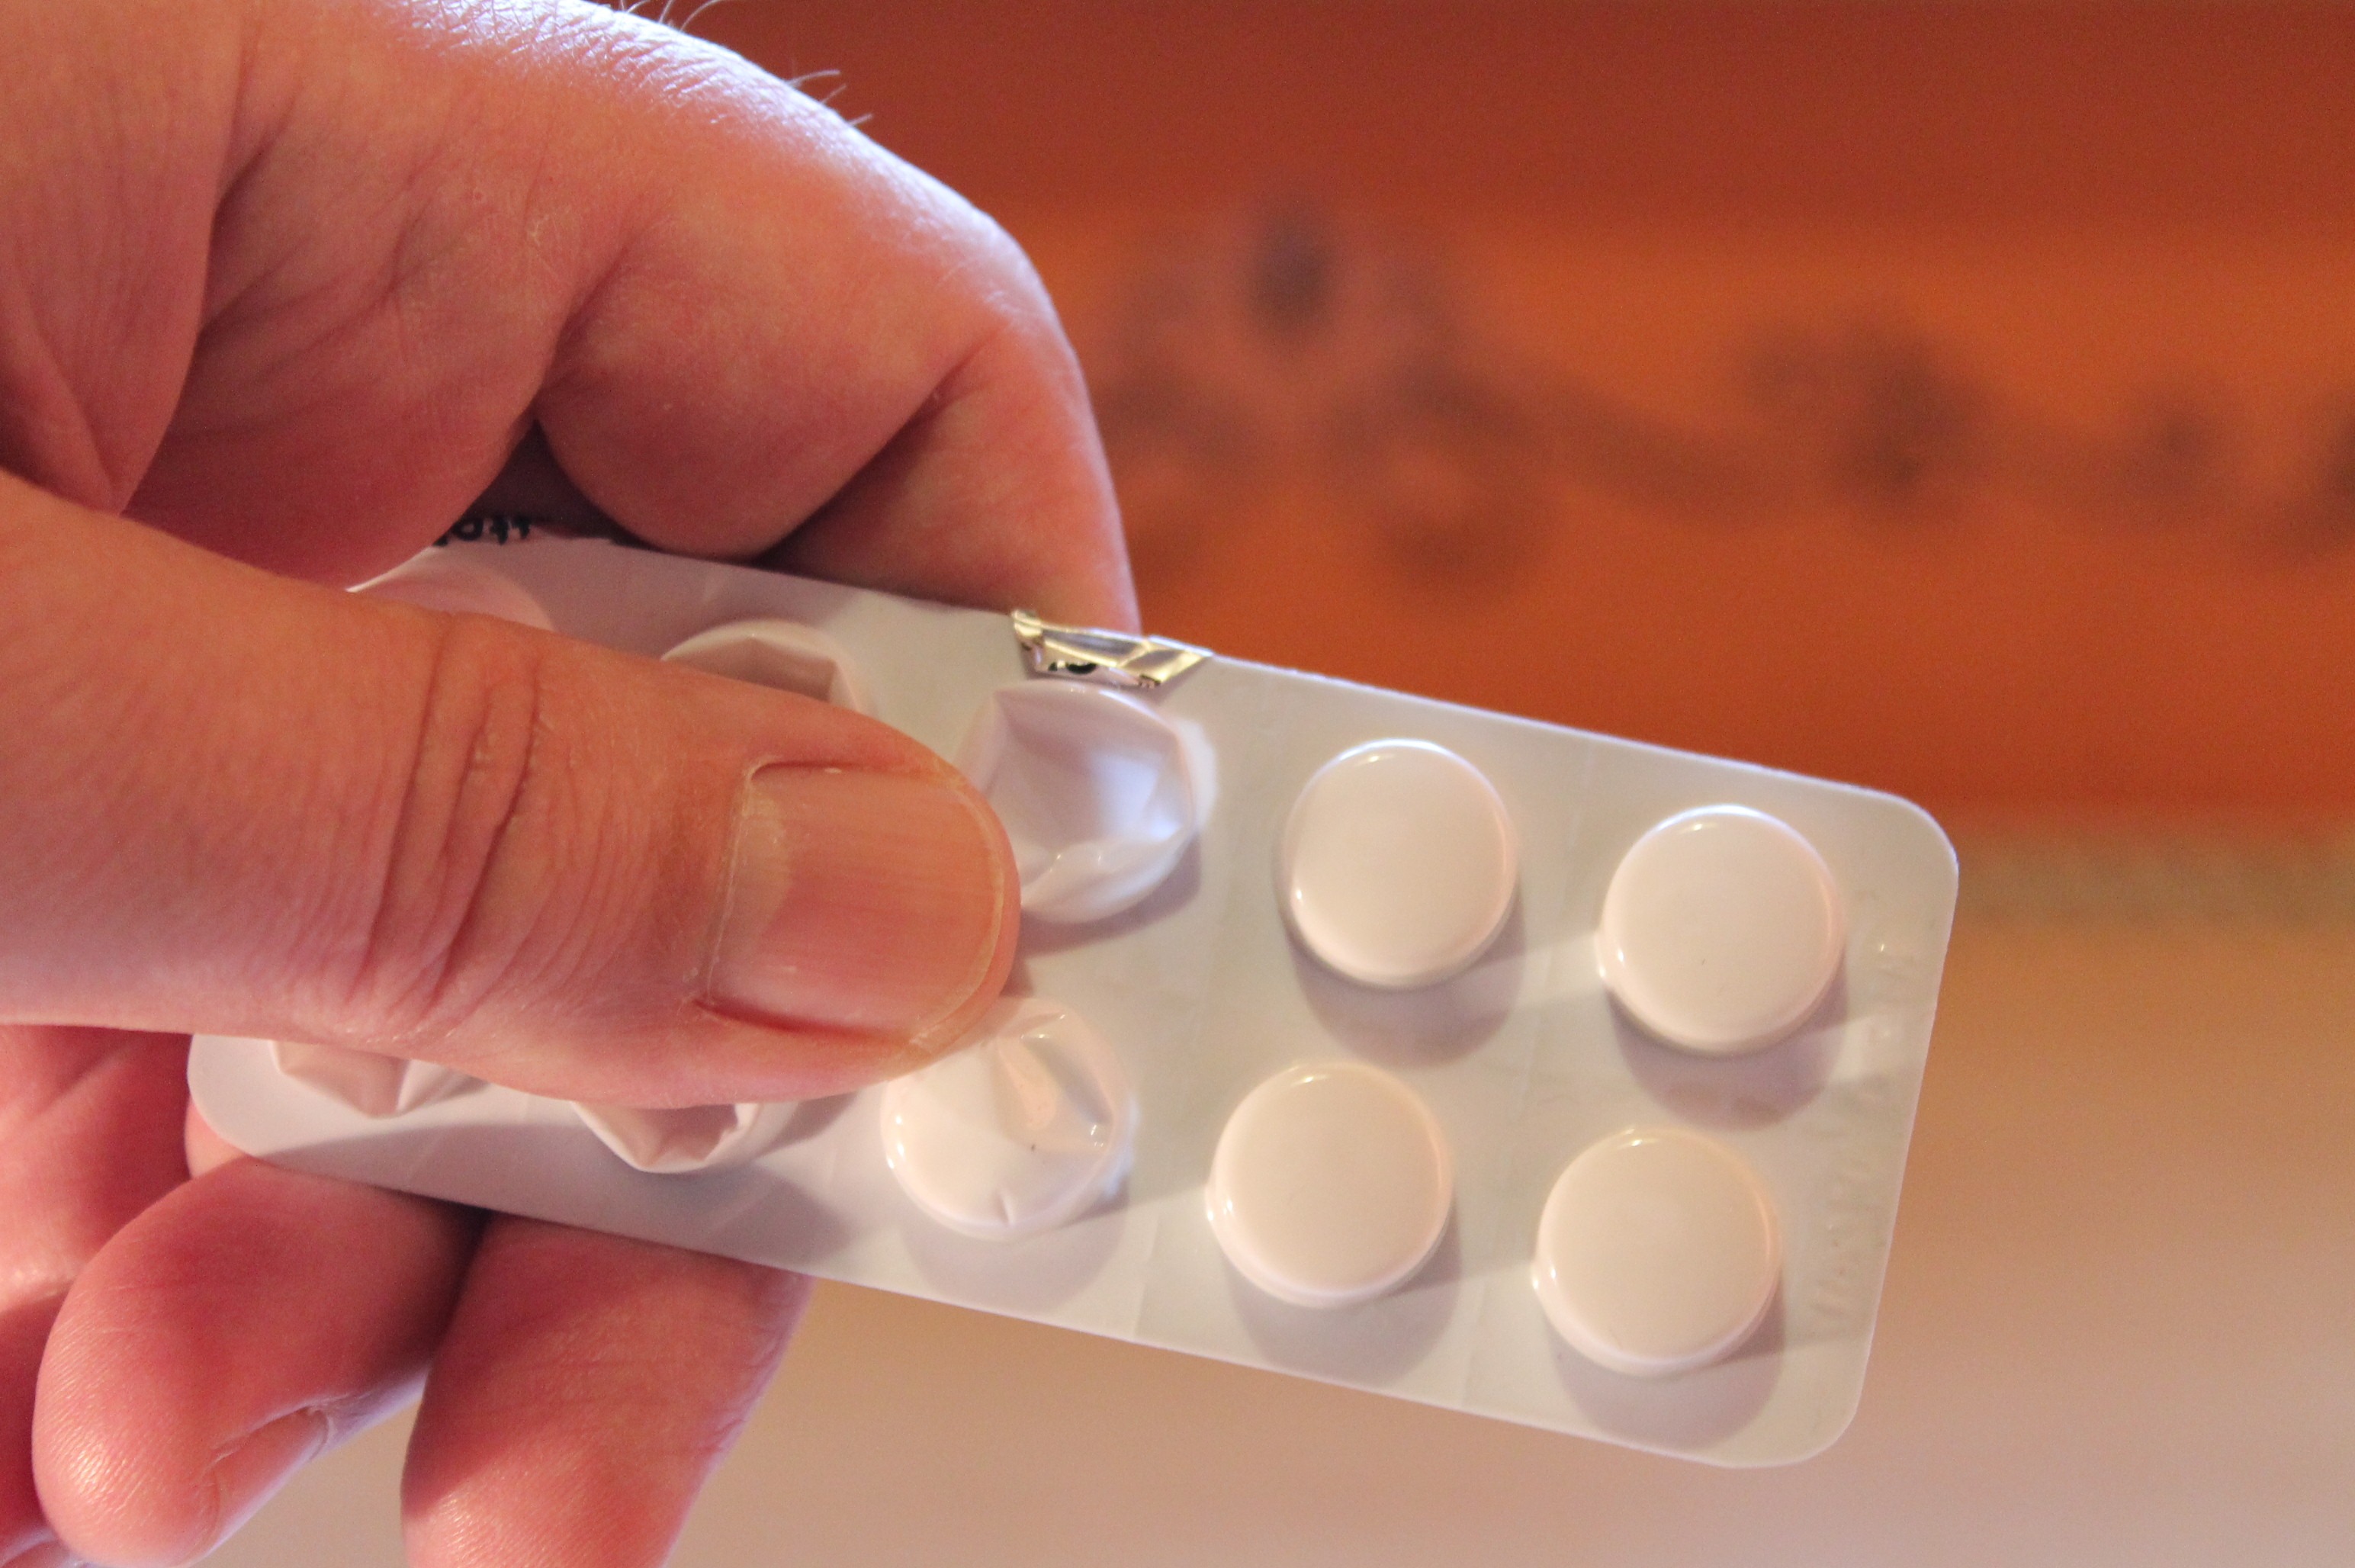
hand, finger, food, medicine, nail, manicure, human body, eye, skin, organ, drug, pills, tablets, disease, health check